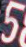
Number: 5